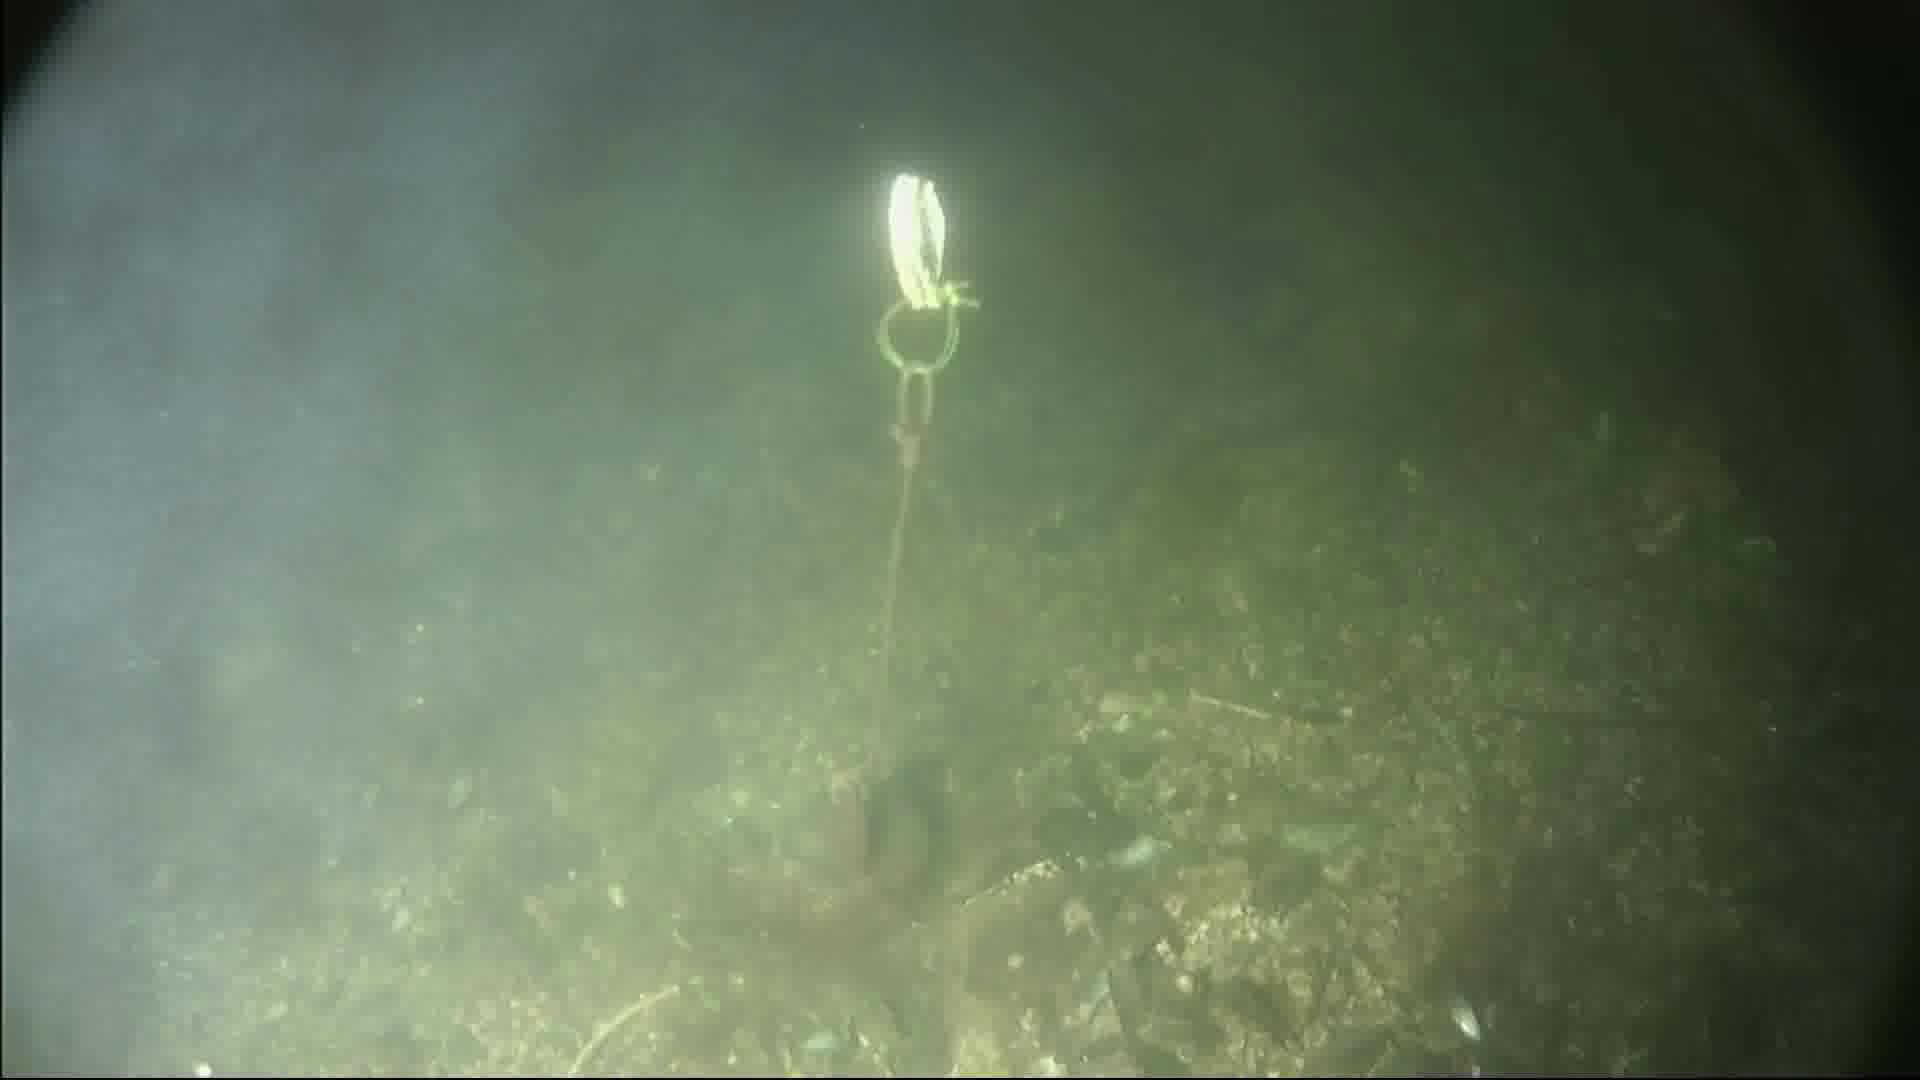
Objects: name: crab